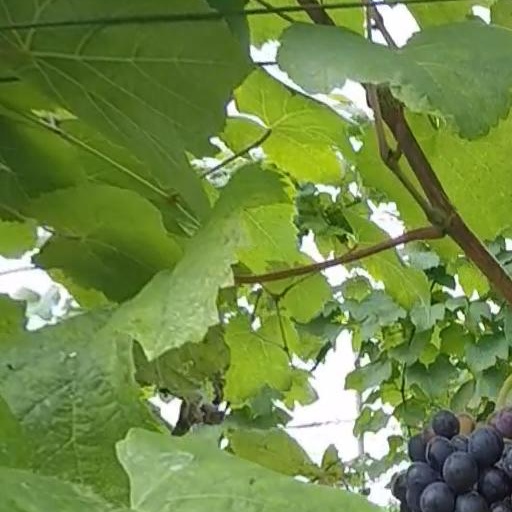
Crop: grape